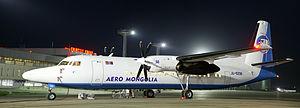
Aero Mongolia est l'une des deux principales compagnies aériennes de Mongolie. Son siège est au troisième étage de l'aéroport international Gengis Khan à Oulan-Bator. Elle propose des vols intérieurs, ainsi que des vols internationaux vers Irkoutsk en Russie et vers Hohhot et Ürümqi en Chine.